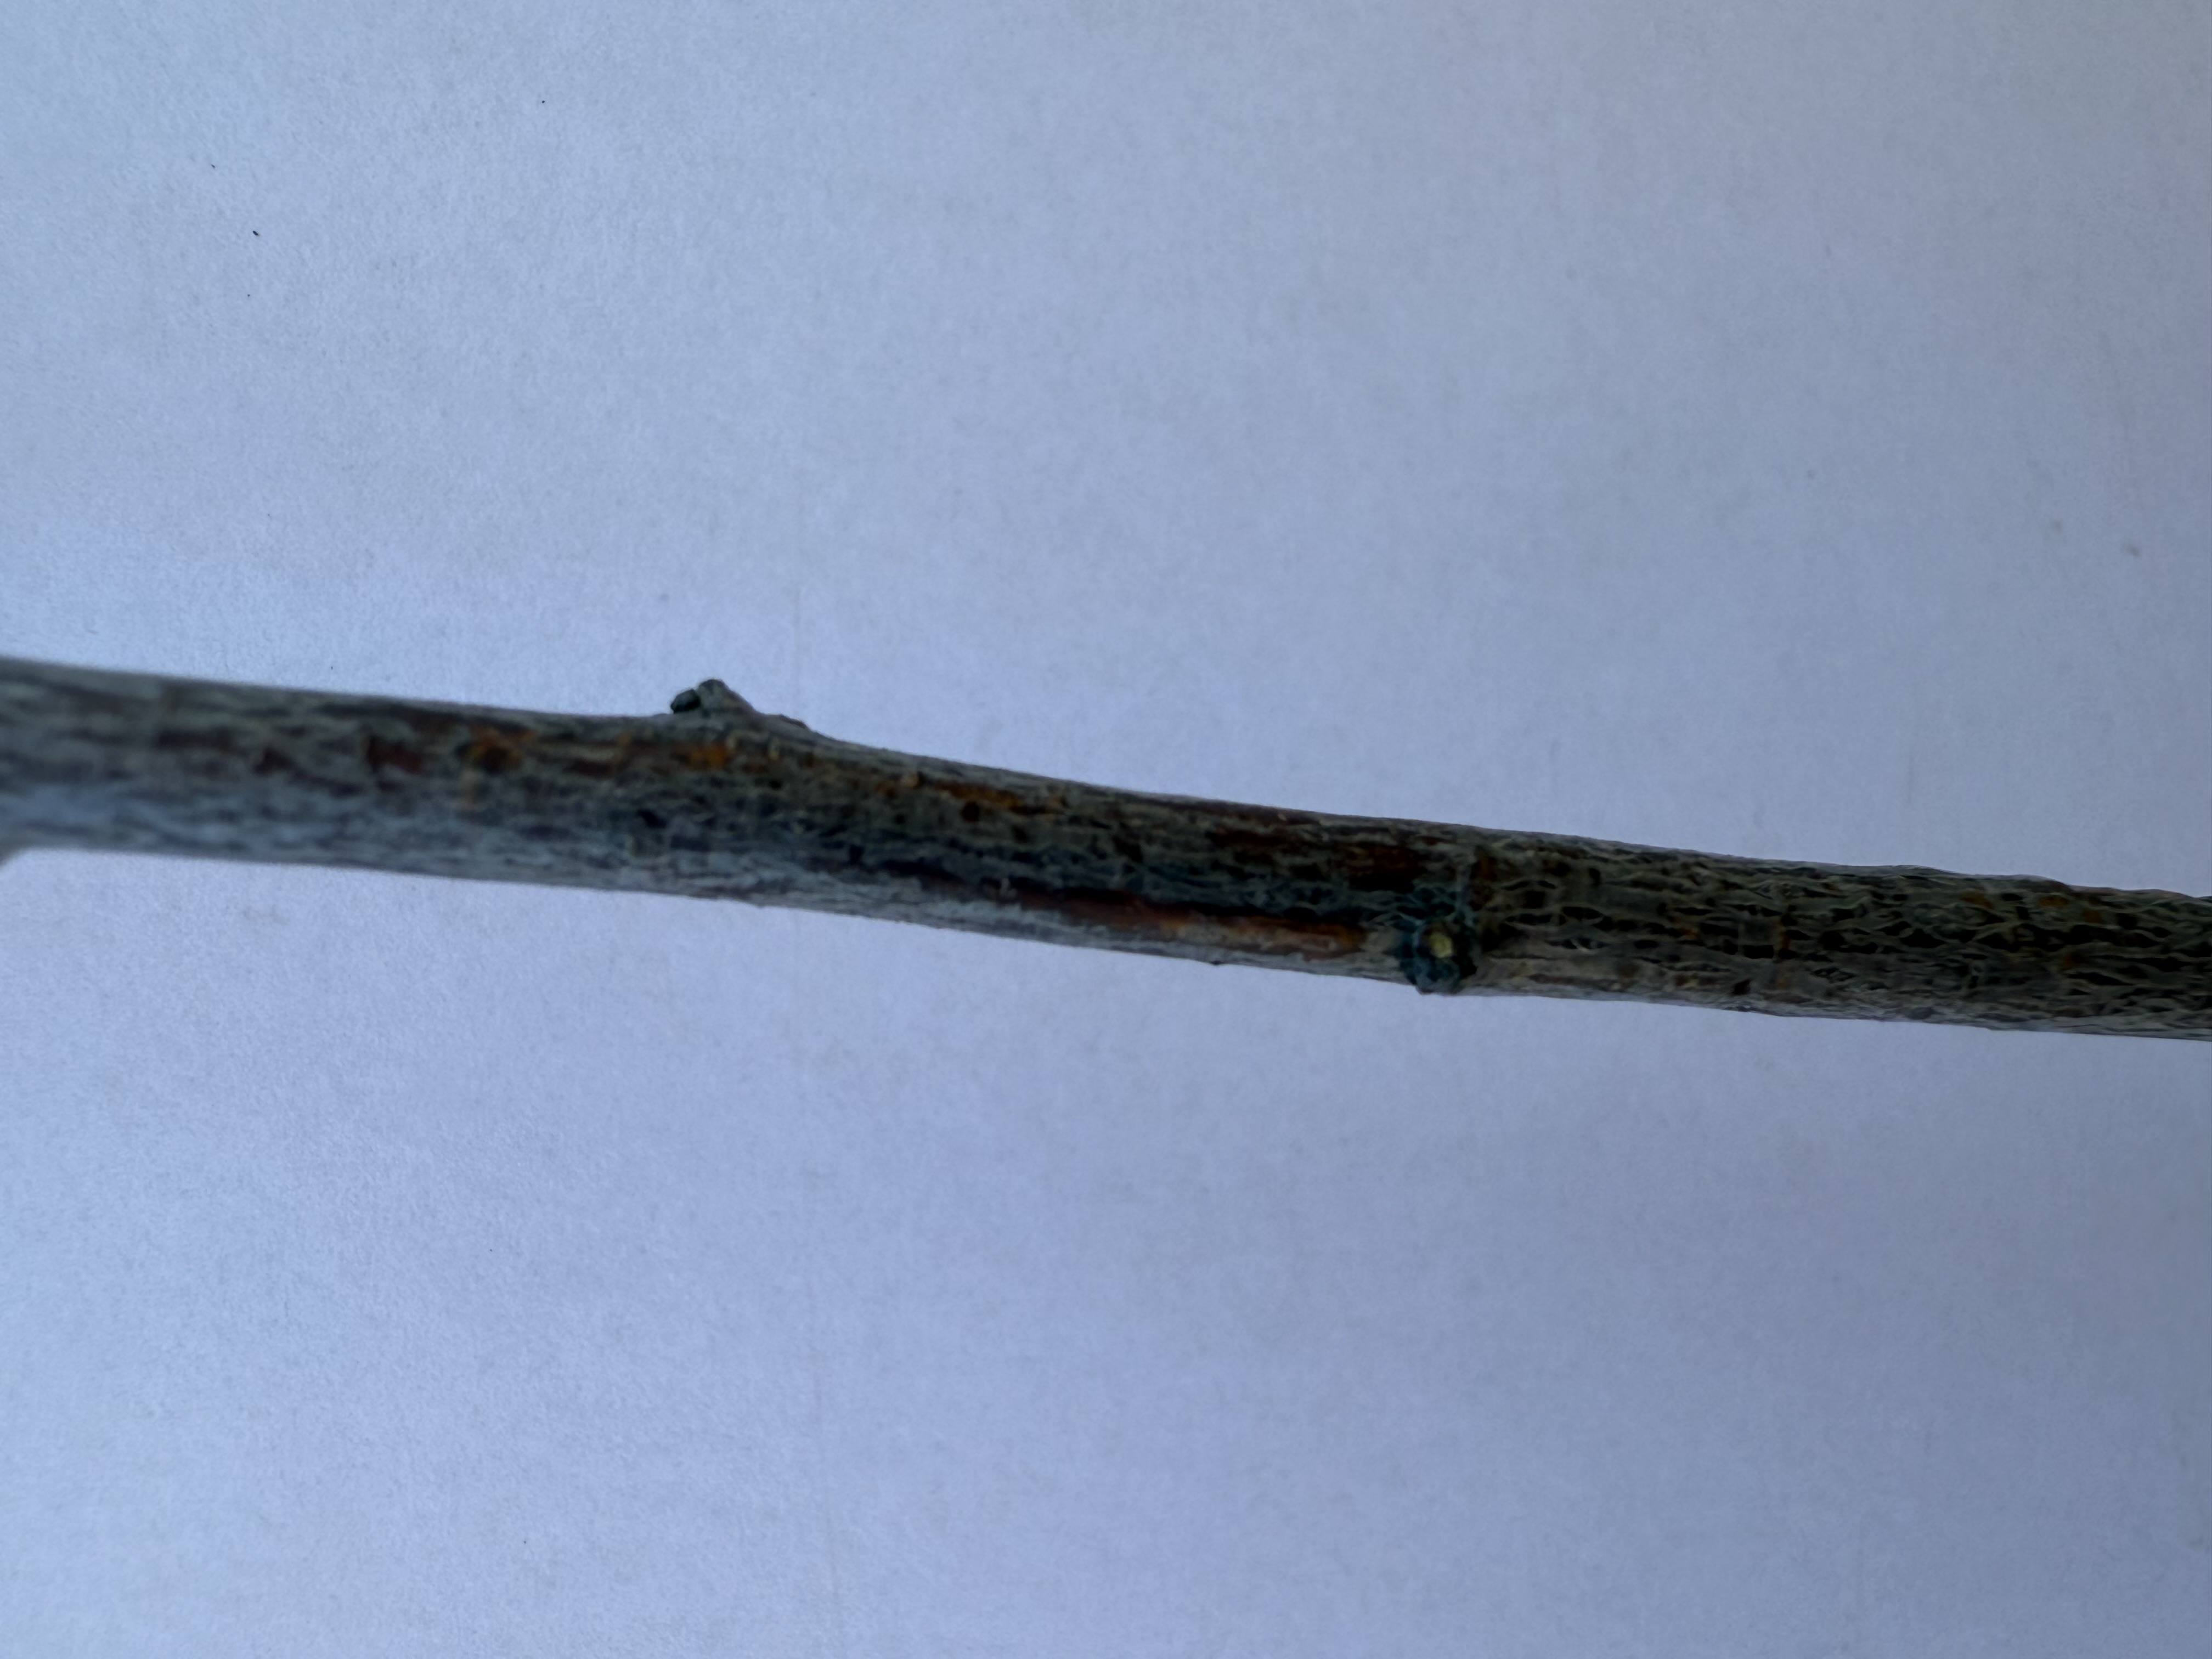
Variety: Show Time Plum